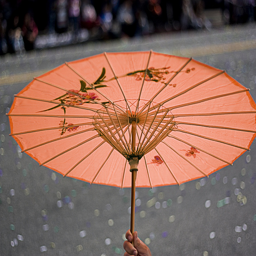
A hand holding a small orange Japanese umbrella.
a person is holding up a small umbrella
a close up of a person holding an open umbrella
an orange parasol with paintings of butterflies and flowers on it
A umbrella that someone is holding up near the street.